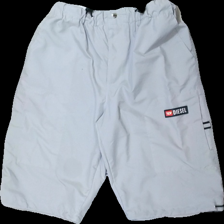
View: front
Type: Shorts
Category: Ladies
Brand: Diesel
Colors: Grey
Material: 100% poly
Cut: Regular
Season: Summer
Stains: Minor
Damage: stain
Damage location: top right
Price range: <50
Recommended usage: Recycle
Description: Grey shorts from Diesel, size F(One size fits all). Poor condition.